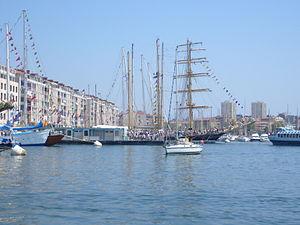
Toulon est une commune du Sud-Est de la France, chef-lieu du département du Var et siège de sa préfecture. Troisième ville de la région Provence-Alpes-Côte d'Azur derrière Marseille et Nice, elle abrite en outre le siège de la préfecture maritime de la Méditerranée. La commune est établie sur les bords de la mer Méditerranée, le long de la rade de Toulon. Ses habitants sont appelés les Toulonnais.